Wedding of Carl XVI Gustaf and Silvia Sommerlath

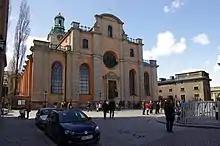
Storkyrkan, where the wedding was celebrated

The wedding began at 12:00 CET on 19 June 1976. The Church of Sweden ceremony was officiated by Olof Sundby, Archbishop of Uppsala, in Storkyrkan, the bride's uncle, theologian The Rev. Dr Ernst Sommerlath, assisted. At approximately 12:45, the marriage was solemnized and Sommerlath automatically became Queen consort of Sweden.